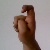
The image shows a hand gesture representing the letter 'X' in Indian Sign Language.